Iga Świątek

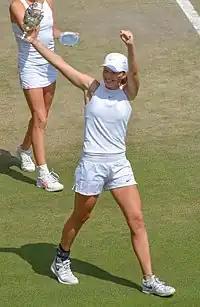
Świątek with the 2018 Wimbledon junior champion's trophy

Świątek reached a career-high ranking of No. 5 as a junior player. She began competing in ITF Junior Circuit events in 2015 and won back-to-back low-level Grade 4 titles in April and May at age 13. Before the end of the year, she moved up to Grade 2 events and finished runner-up in both singles and doubles at the Czech Junior Open. Świątek made her junior Grand Slam tournament debut in 2016 at the French Open, reaching the quarterfinals in both singles and doubles. She followed this up with her best junior title to date at the Grade 1 Canadian Open Junior Championships, defeating Olga Danilović in the final.